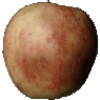
Label: red_apple